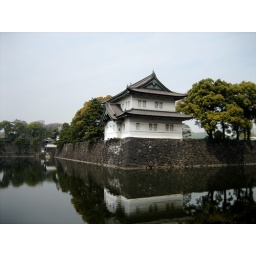
Pretty much the entire Imperial Palace is surrounded by water and parks. This is some building that is not the palace... obviously.